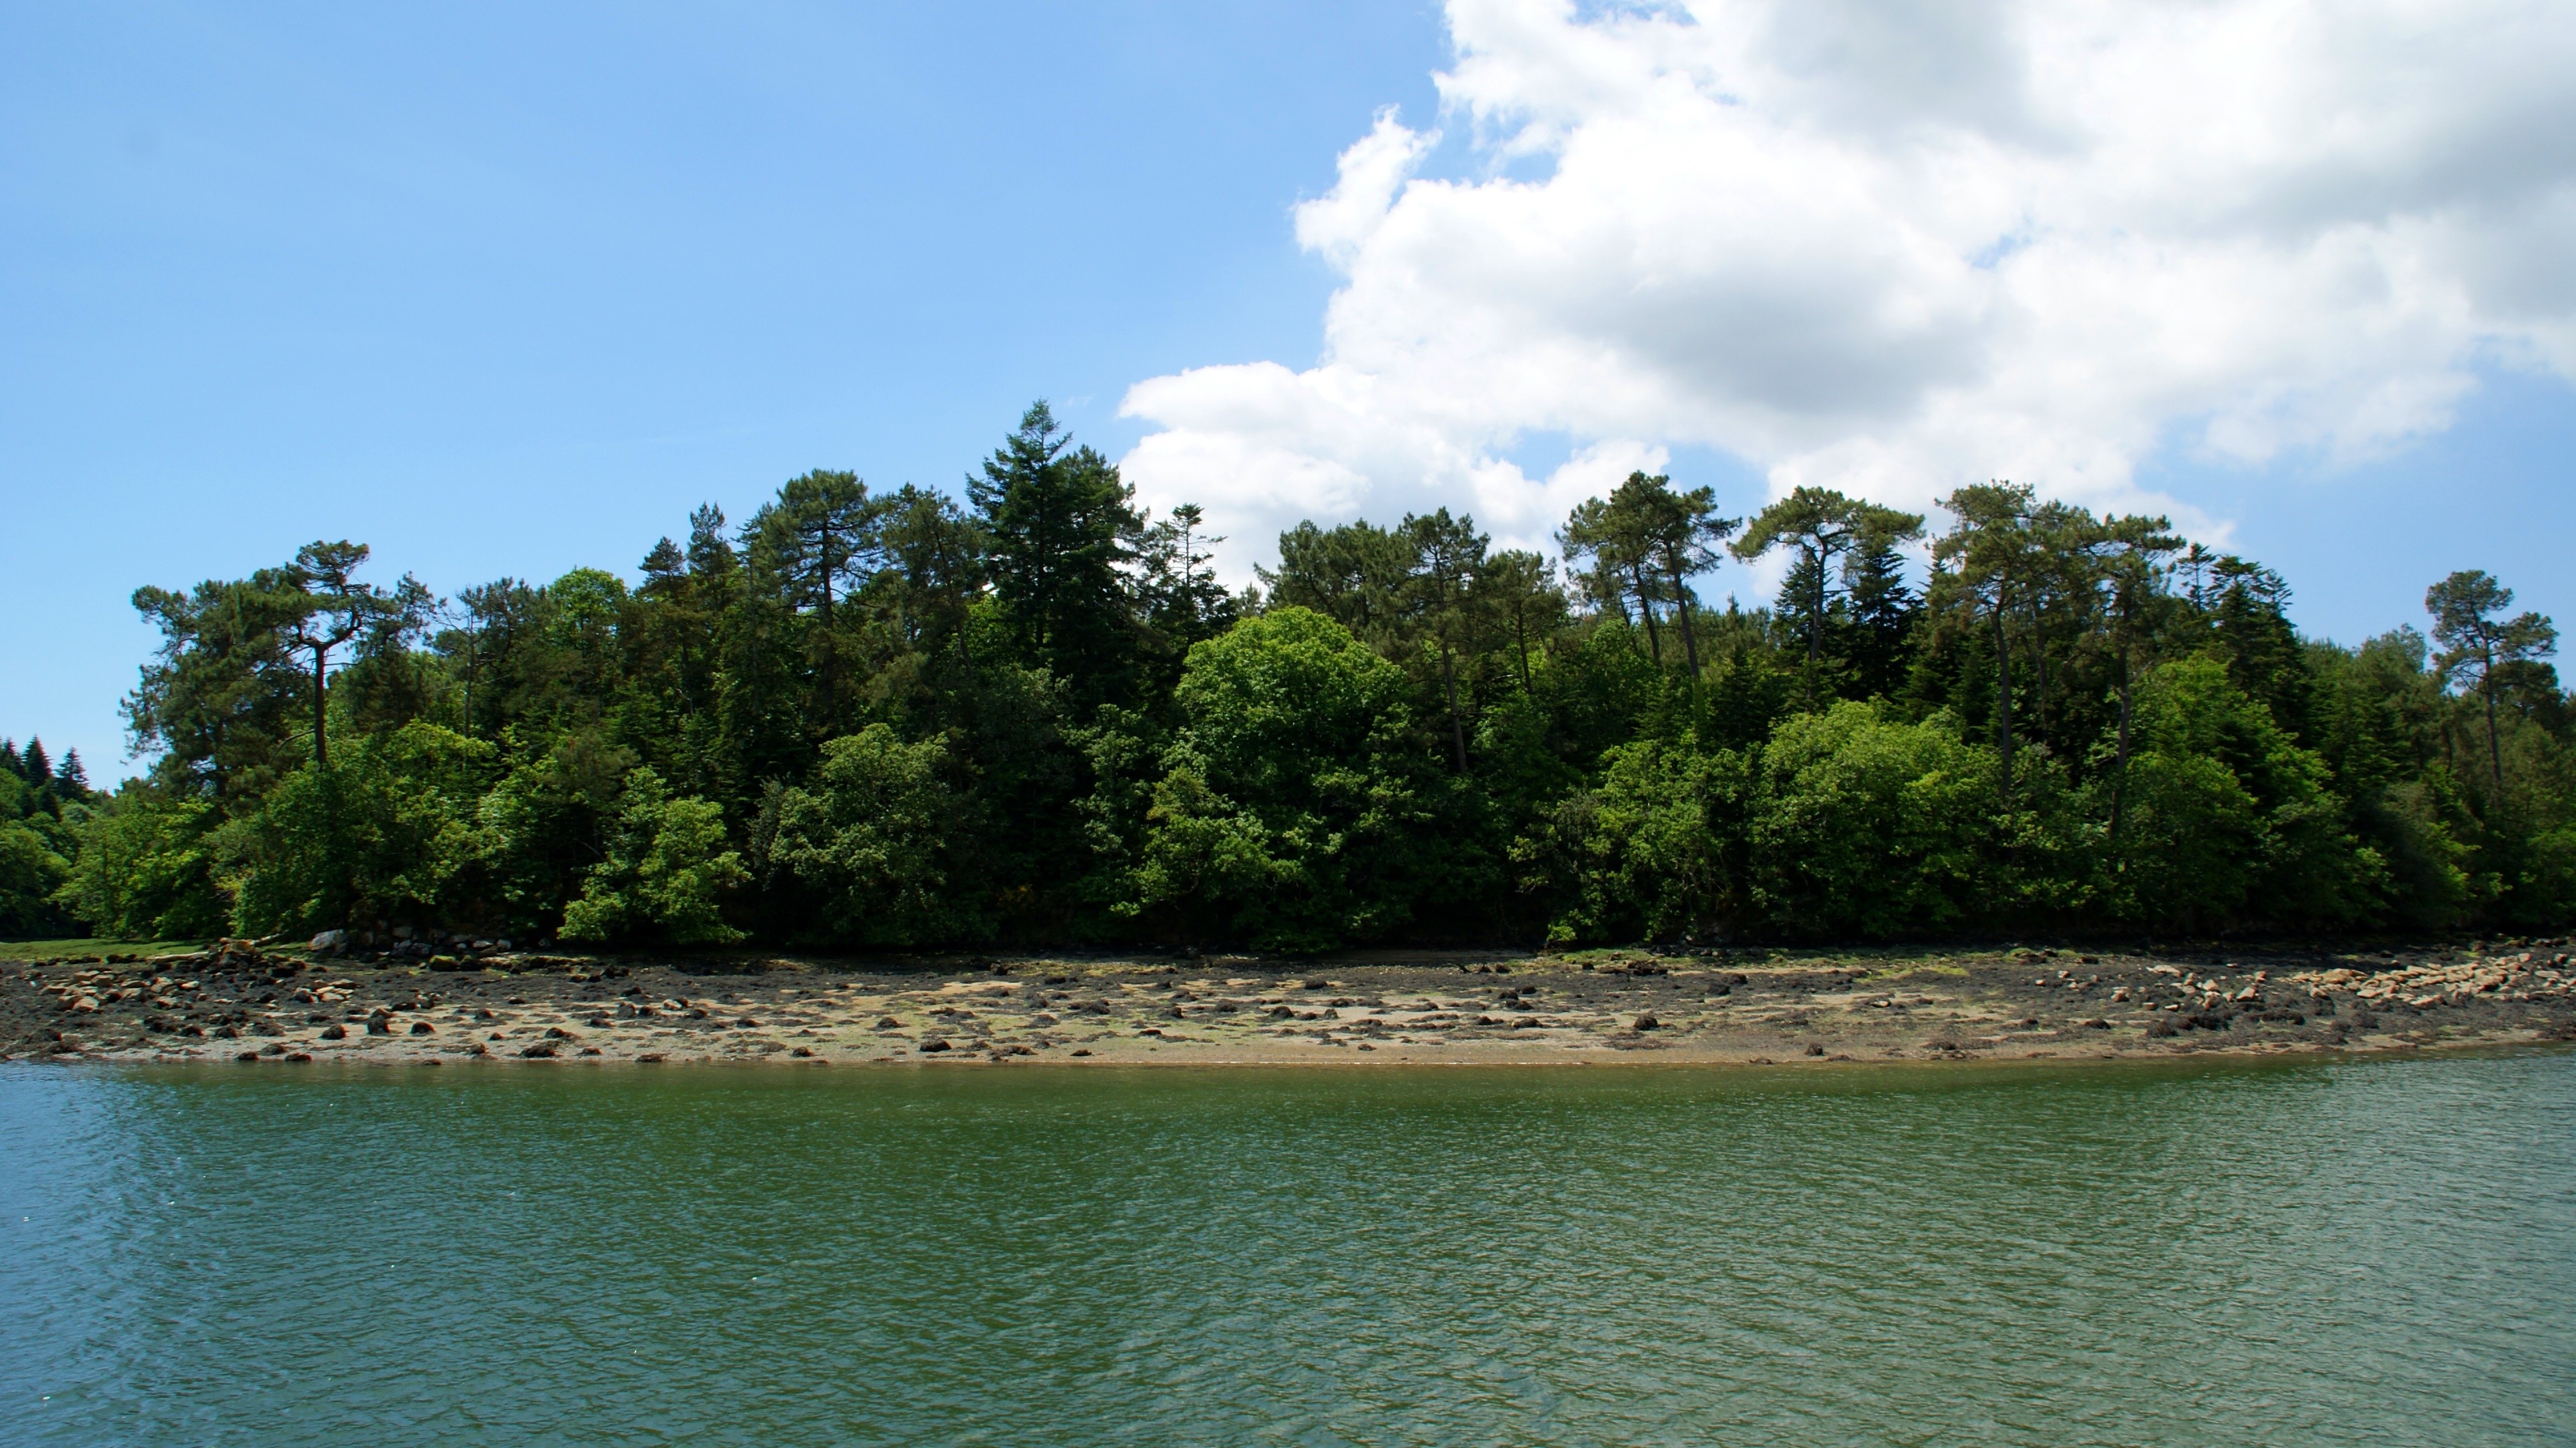
sea, coast, tree, shore, lake, cove, lagoon, bay, island, reservoir, body of water, ecosystem, islet, landform